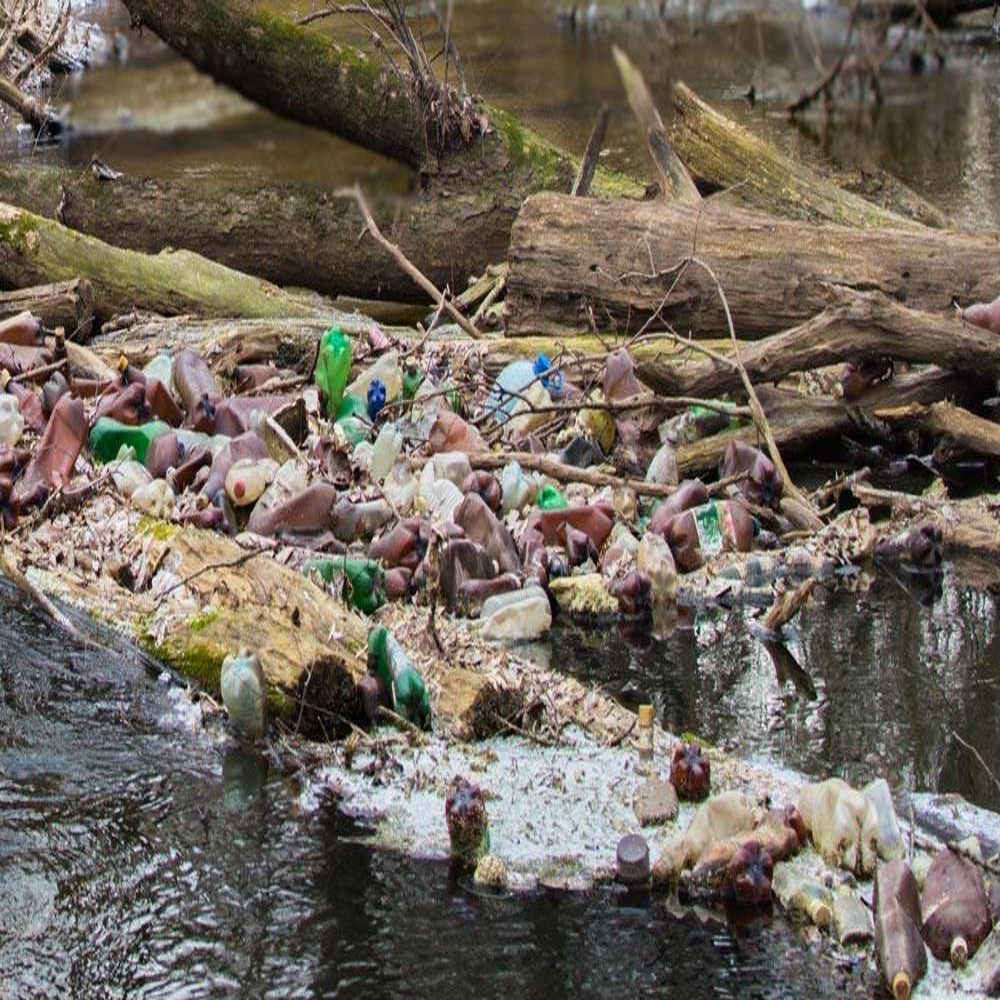
Body of water present: yes
Land polluted: no
Water polluted: yes
Pollution percentage: 10%